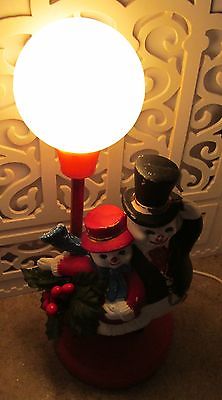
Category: table